Five Smooth Stones

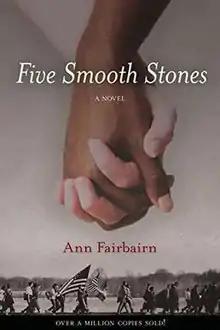
Cover of 2009 Chicago Review Press edition

Five Smooth Stones is a 1966 novel by Ann Fairbairn, set in the era of the American civil rights movement.